Beatriz Michelena

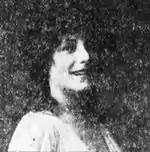
Michelena's newspaper column photo

In 1915 and 1916, Michelena wrote the regular newspaper column "Talks with Screen-struck Girls", carried at first by the "San Rafael Independent" on Tuesdays but then appeared on Sundays in other newspapers: "San Francisco Examiner" and the "Prescott Journal-Miner" (Arizona). She wrote about the ideal qualities found in an actress, and what girls might do to develop them.